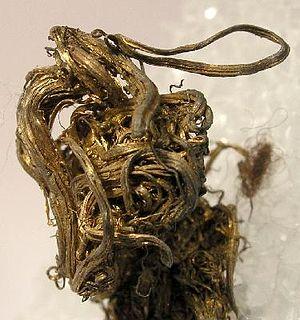
L'argent natif est une espèce minérale naturelle, corps simple métallique, dense et rare de formule chimique Ag, correspondant à l'élément chimique argent noté Ag. L'argent appartient à la classe minéralogique des éléments natifs.